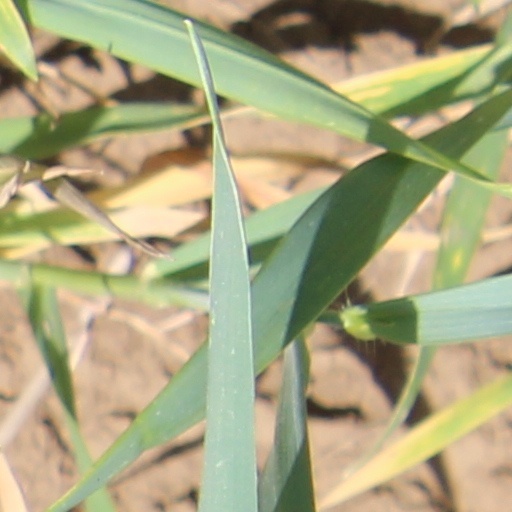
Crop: wheat